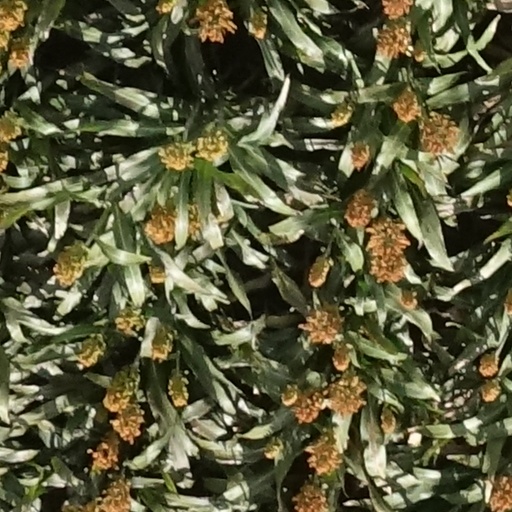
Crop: sorghum